Al Heagy

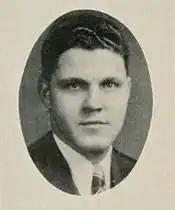
"Heagy as coach in 1935"

Albert B. Heagy (December 3, 1906 – April 1, 1990) was an American chemist, educator, politician, and college lacrosse player and coach. Alongside, Jack Faber, he was the co-head coach of the University of Maryland lacrosse team from 1931 to 1963, and the head coach from 1964 to 1965, and amassed a combined record of 245–57–7. During that time, Maryland secured six outright national championships, two shared national championships, and nine Atlantic Coast Conference championships. He was inducted into the National Lacrosse Hall of Fame in 1965. Heagy also served as the Maryland state chemist and the mayor of University Park.